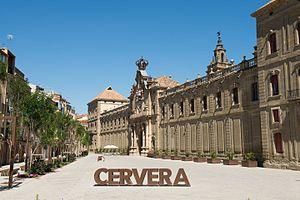
Josep Finestres i Monsalvo ou José Finestres y Monsalvo dans la graphie castillane était un juriste érudit et professeur d’université espagnol.
L’université de Cervera est une ancienne université qui a été en activité entre 1717, — date où elle fut créée à l’instigation de Philippe V qui voulut ainsi récompenser la fidélité de la ville de Cervera lors de la guerre de Succession, en même temps que de châtier Barcelone pour son allégeance aux Habsbourgs —, et 1842, date à laquelle elle fut transférée à Barcelone. L’université, destinée à remplacer les six autres que comptait alors la Catalogne, avait vu ses statuts adoptés en 1726 et comprenait les facultés de théologie, de droit canon, d’humanités, de médecine, de philosophie et de droit civil. Avant l’instauration d’un recrutement sur concours, la composition du corps professoral releva d’abord du pouvoir discrétionnaire du capitaine général, puis de la décision royale. Témoin d’une influence jésuitique marquée, sur les vingt-quatre chaires que comptait l’organigramme initial, neuf étaient détenues par des jésuites.